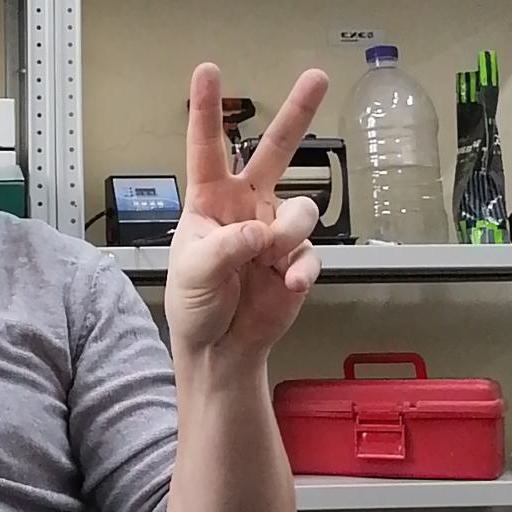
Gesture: peace